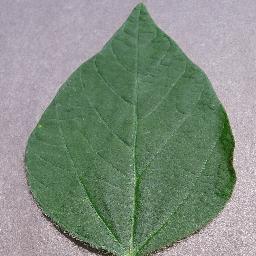
Label: Soybean___healthy